Kill Johnny Glendenning

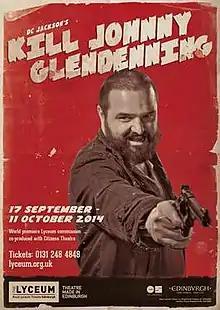
Official poster of the 2014 Lyceum production

Kill Johnny Glendenning is a Scottish comedy crime thriller play written by D C Jackson. It made its world premiere at the Royal Lyceum Theatre, Edinburgh in September 2014, before transferring to the Citizens Theatre, Glasgow.